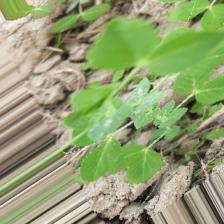
Label: Powdery Mildew